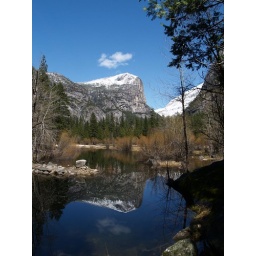
mirror lake reflecting the image of half dome in yosemite.